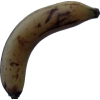
Label: banana